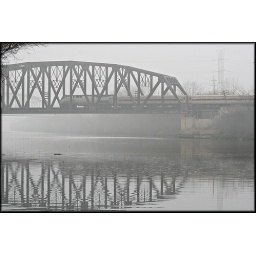
Amtrak train crosses the bridge over the Cal-Sag Channel near Lemont,IL